2012 Formula One World Championship

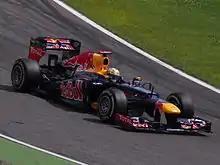
Reigning World Constructors' Champion Red Bull was involved in several technical disputes that challenged the legality of its car.

Difficult conditions greeted the teams upon their arrival at the Silverstone Circuit, as parts of the Midlands received a month's rainfall in the space of two days. The torrential rain lasted throughout the weekend, forcing qualifying to be suspended for ninety minutes, before race day dawned clear. The circuit was declared dry, allowing the drivers to start on the tyre compound of their choice, with Alonso on the harder tyre streaking away at the start while Paul di Resta crashed at Aintree on the first lap after making contact with Romain Grosjean. As the leaders settled into a rhythm, Pastor Maldonado and Sergio Pérez collided at Brooklands, prompting an angry response from the Mexican driver. Perez's teammate Kamui Kobayashi also ran into trouble, locking his tyres as he entered his pit box and hitting three members of his pit crew, though none were seriously injured. The race was ultimately decided by the choice of tyre in the first stint as Alonso moved onto the softer option and Webber onto the harder prime for the final phase of the race. Webber caught Alonso with five laps to go, passing him on the Wellington Straight. Webber held on for his second win of the season, with Vettel third and Felipe Massa in fourth, his best result since achieving a podium in South Korea in 2010. The result meant Webber closed to within thirteen points of Alonso's championship lead, with both drivers breaking away from third-placed Vettel. After showing early promise in the wet conditions, McLaren went backwards in the dry, losing second place in the Constructors' Championship to Ferrari and third to Lotus.